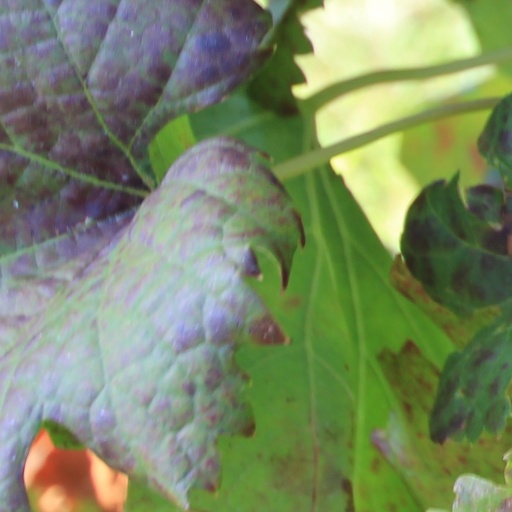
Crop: grape